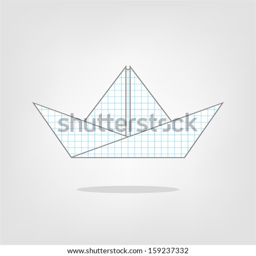
illustration of a paper boat on the background